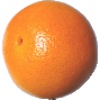
Label: pink_grapefruit